Jack Johnson (musician)

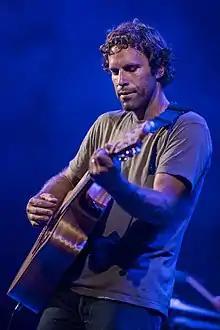
Johnson performing in 2014

Jack Hody Johnson (born May 18, 1975) is an American singer-songwriter. His music falls into genres like folk, surf-rock, and various other subgenres.